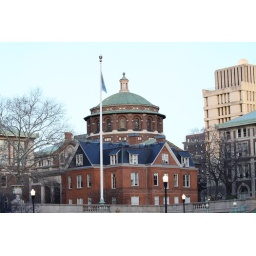
Beull Hall's roof looked very blue today. St. Paul's Chapel in the background.